Carnforth

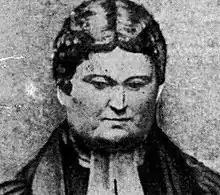
William Cowherd

In the 19th century, Carnforth grew from a small village into a railway town when it became the junction of three major railways. Carnforth Motive Power Depot was located to the west of the West Coast Main Line and, until mid-1968, was one of the last to retain an allocation of steam locomotives. The buildings are now occupied by West Coast Railways who still maintain and overhaul steam locos in their premises. The concrete locomotive coaling tower is a rare survivor.